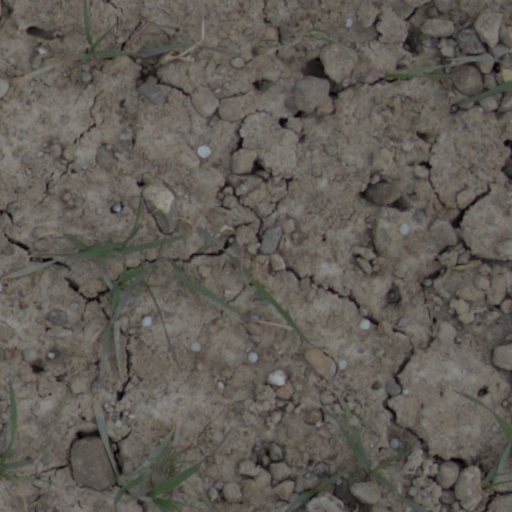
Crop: wheat